Balmoral Castle

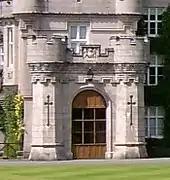
The "battlemented" porte cochère. Also called a "carriage porch", this structure is covered to protect people arriving and departing from inclement weather.

Construction began in mid-1853, on a site some northwest of the original building that was considered to have a better vista. Another consideration was that during construction the family would still be able to use the old house. Queen Victoria laid the foundation stone on 28 September 1853, during her annual autumn visit. By the autumn of 1855, the royal apartments were ready for occupancy, although the tower was still under construction and the servants had to be lodged in the old house. By coincidence, shortly after their arrival at the estate that autumn, news circulated about the fall of Sevastopol, ending the Crimean War, resulting in wild celebrations by royalty and locals alike. While visiting the estate soon afterwards, Prince Frederick of Prussia asked for the hand of Victoria, Princess Royal.